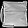
Label: Bag